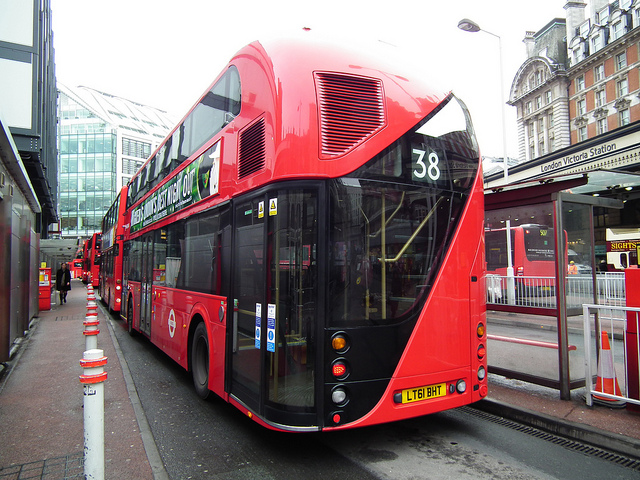
a red double-decker bus next to a bus stop.

Red subway train stopped at a terminal with people standing outside.

A red double decker bus stopped at a bus stop.

Passenger buses are parked in a line next to a bus station in an urban area